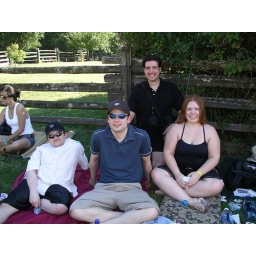
That's me in the black shirt with my friends, from the right, Paula, Doug, and the Jaymeister.